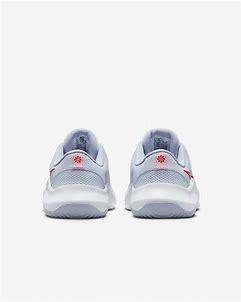
Brand: Nike
Model: Legend Essential 3 Next Nature